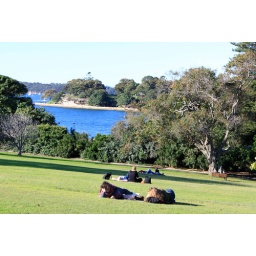
It's really more of a Central Park, with lttle plates below the trees stating the Genus and Scpecies.